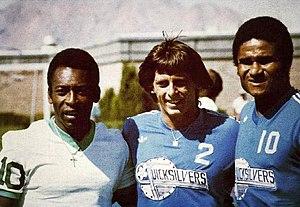
Eusébio da Silva Ferreira, dit Eusébio, MPIH • GCIH • GCM, né le 25 janvier 1942 à Lourenço-Marques, dans le quartier de Mafalala, et mort le 5 janvier 2014 à Lisbonne, est un footballeur international portugais, qui joue au poste d'attaquant de la fin des années 1950 à la fin des années 1970.
La North American Soccer League ou NASL est une association sportive professionnelle nord-américaine regroupant des franchises de soccer des États-Unis et du Canada. C'est la principale ligue professionnelle de soccer en Amérique du Nord de 1968 à 1984.